Emicho I, Count of Nassau-Hadamar

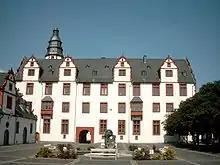
South wing of Hadamar Castle

On 18 December 1320 Emicho purchased a model farm from the Cistercian Eberbach Abbey. This farm was located on the left bank of the Elbbach, opposite Hadamar. The transaction includes the St. Giles church in Hadamar; the abbey retained various other properties in Niederhadamar, Faulbach and Niederzeuzheim. Emich expanded the farm to a water castle named Hadamar Castle, and built a new farm to the south of the castle. He moved his residence to Hadamar Castle. In 1324, Emperor Louis IV granted city rights, modeled on Frankfurt, to Hadamar and Ems. This allowed Emicho to fortify Hadamar with a city wall and a moat surrounding both the town and his castle.